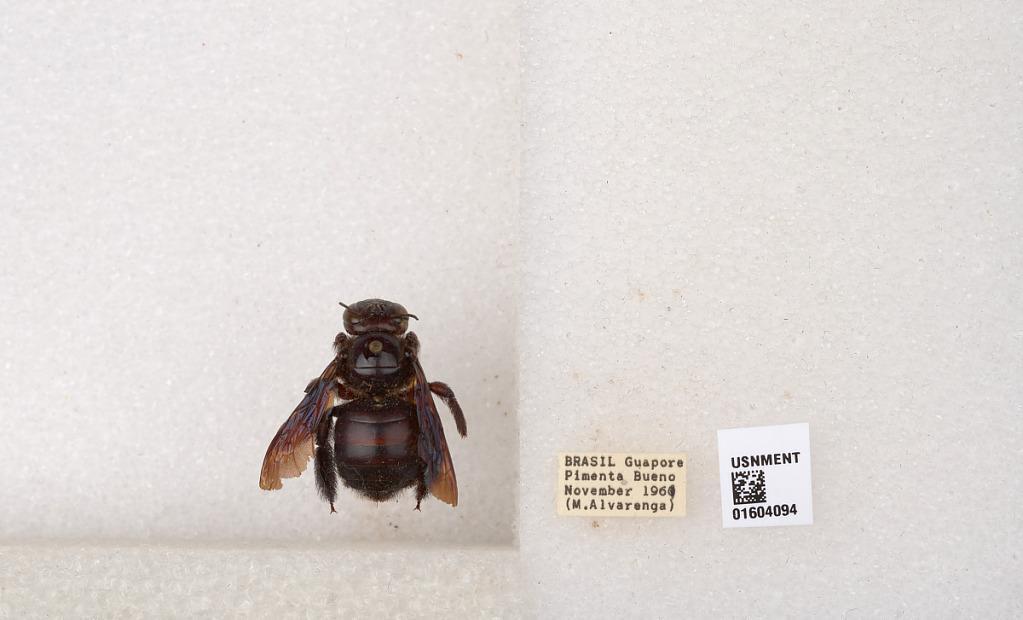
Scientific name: Xylocopa (Schonnherria) simillima Smith
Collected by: M. Alvarenga
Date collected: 1960-11-1
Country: Brazil
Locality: Guapore, Pimenta Bueno